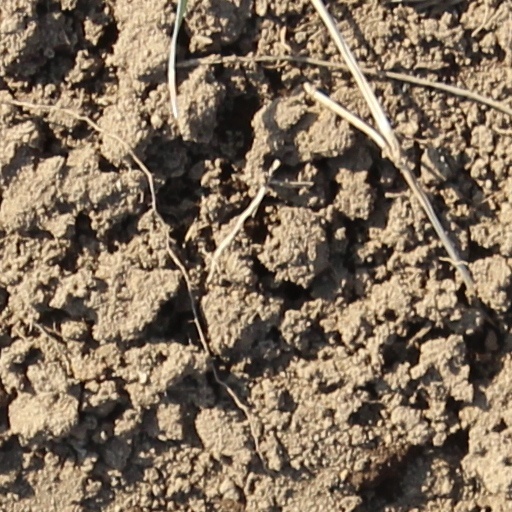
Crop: wheat